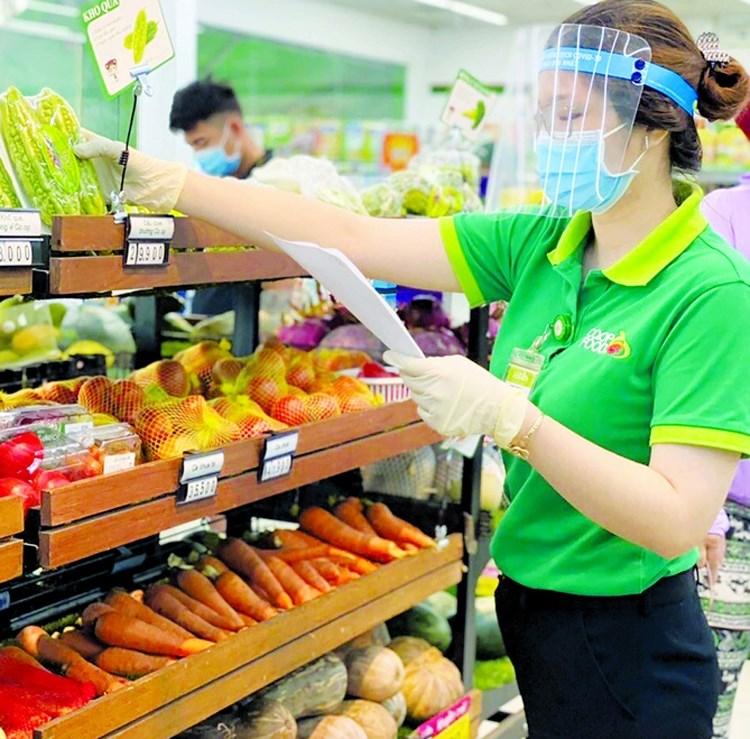
nhân viên siêu thị đang sắp xếp quầy đựng khổ qua